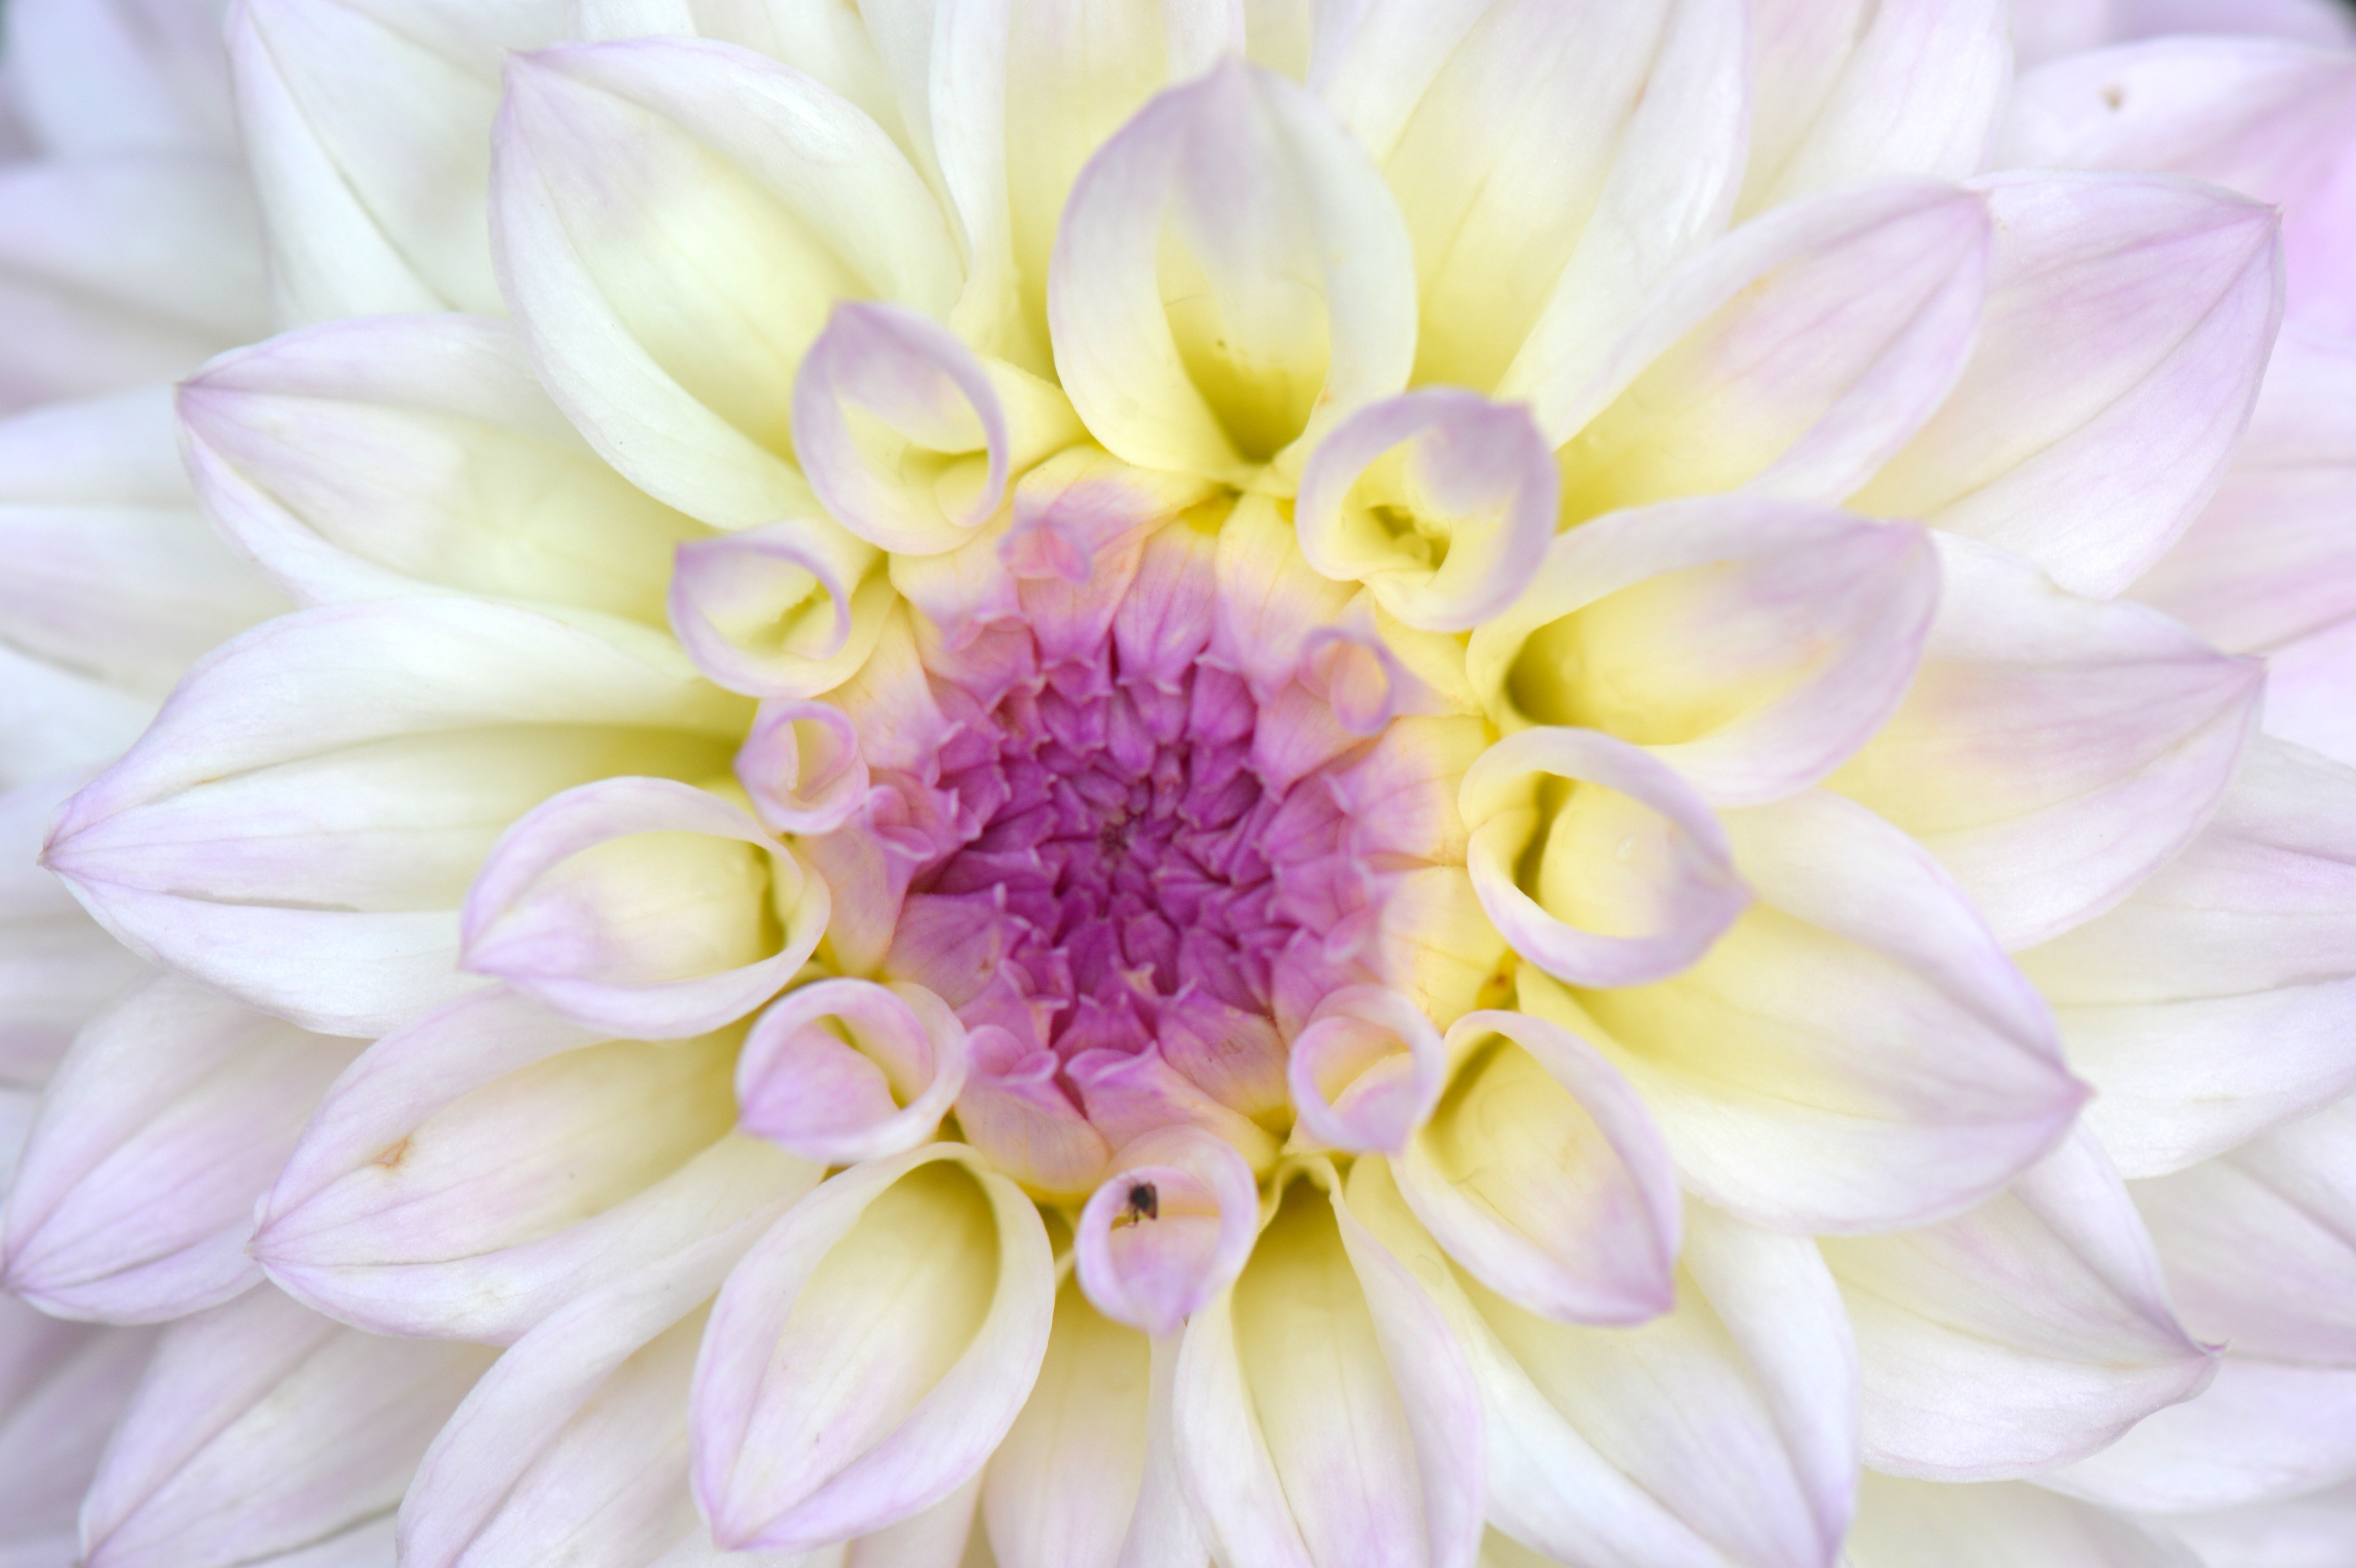
nature, plant, white, flower, purple, petal, pink, flora, close up, dahlia, macro photography, flowering plant, daisy family, land plant, chrysanths